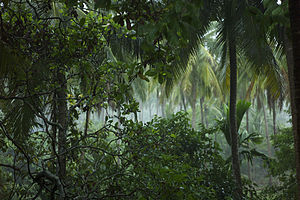
Jungle
Jungle i Thailand
En jungle er en tæt tropisk skovtype, som især forekommer ved ækvator og i tropiske klimazoner.